Kura (storehouse)

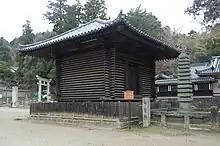
Log cabin style kura in Nara

The timbers used in these "kura" were thicker than other types of wooden storehouses so they were generally more durable, however, they were vulnerable to fire and relied upon separation from adjoining buildings to provide the best fire protection. As such they were unsuitable for urban situations. Roofs were either thatched or covered in cypress bark.